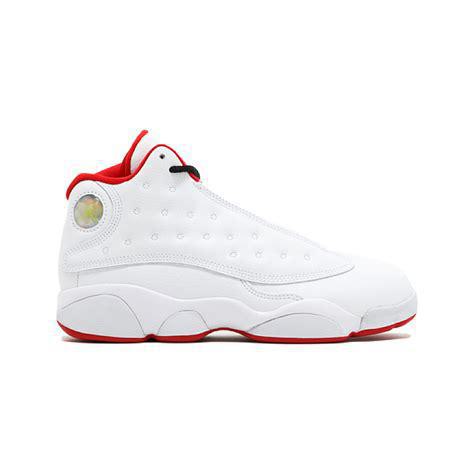
Brand: Jordan
Model: 13 Retro